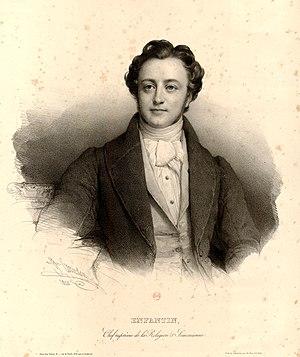
Prosper Enfantin, dit « le Père Enfantin », né le 8 février 1796 à Paris où il est mort le 31 août 1864, est un réformateur social français, l’un des principaux chefs de file du mouvement saint-simonien.